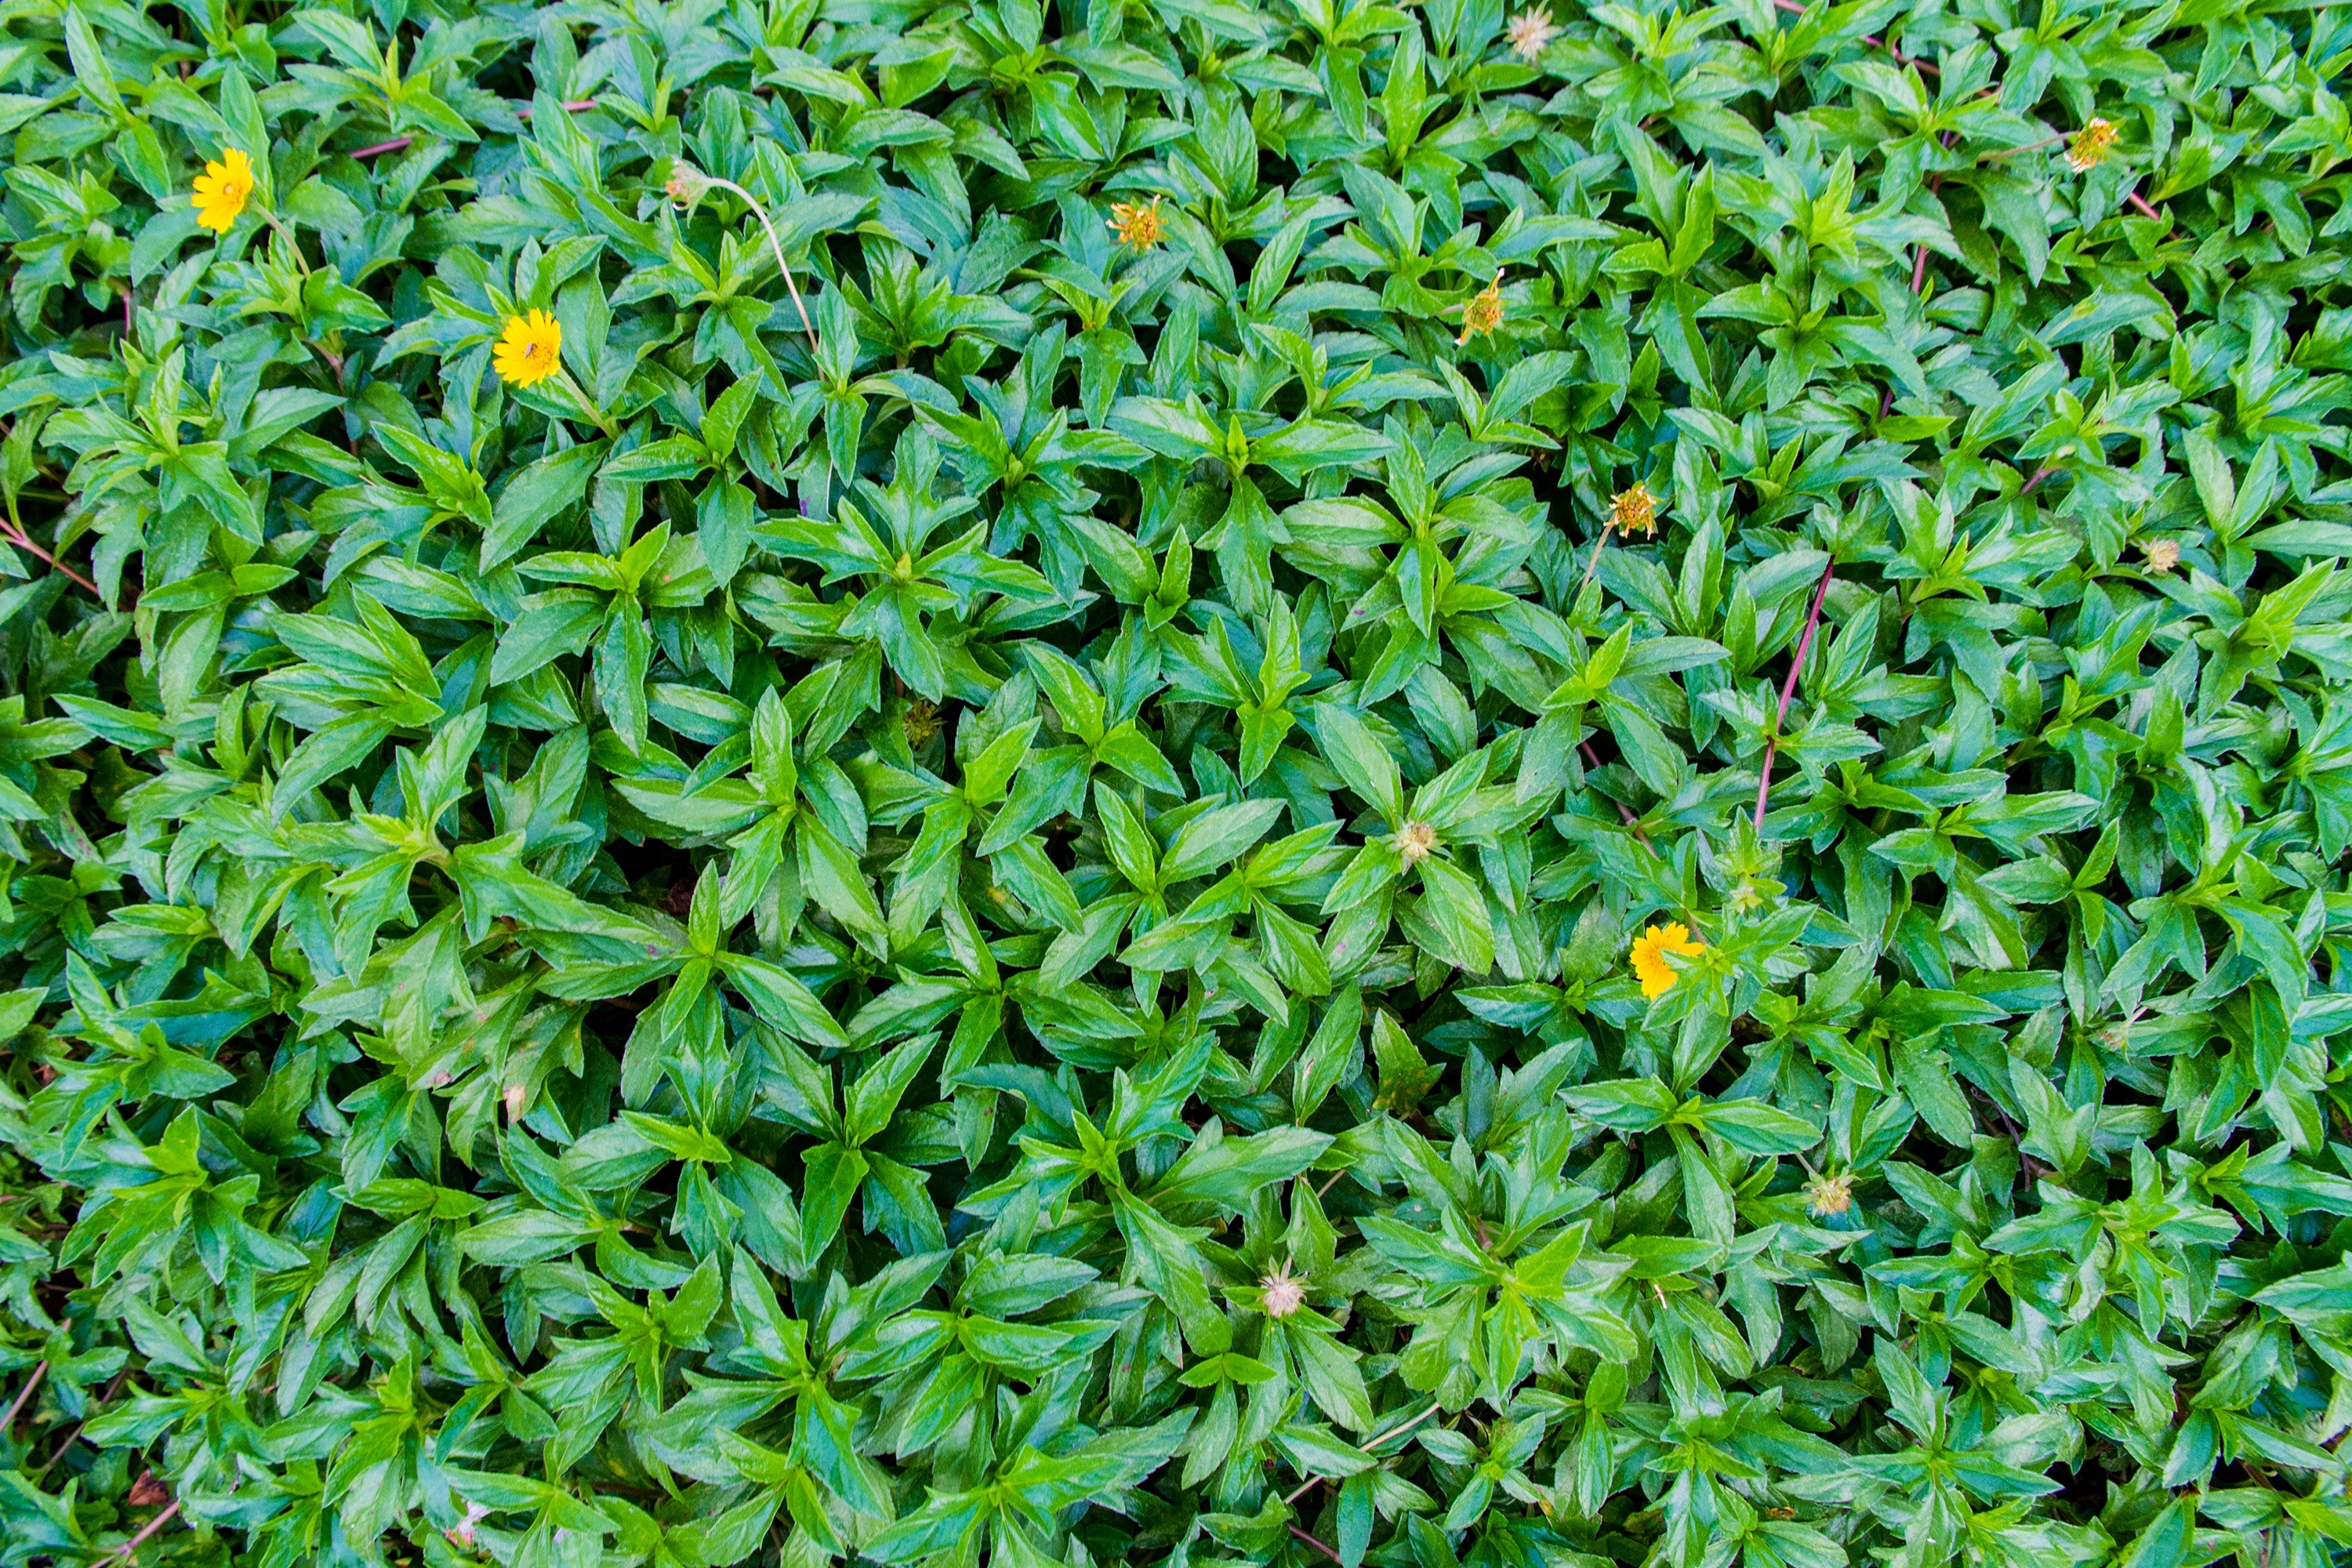
grass, plant, lawn, leaf, flower, green, herb, produce, evergreen, shrub, groundcover, jasmine, flowering plant, tea plant, the lawn, woody plant, land plant